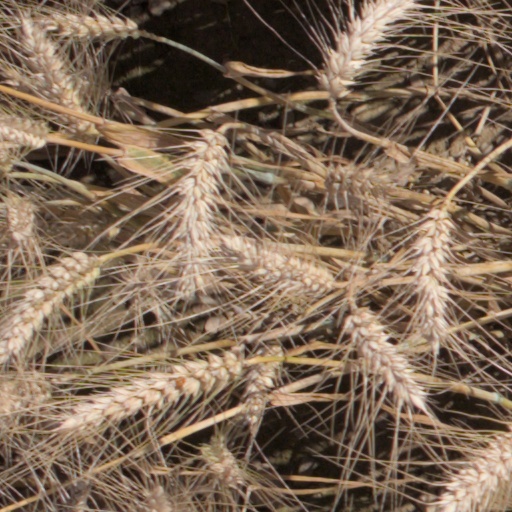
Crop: wheat